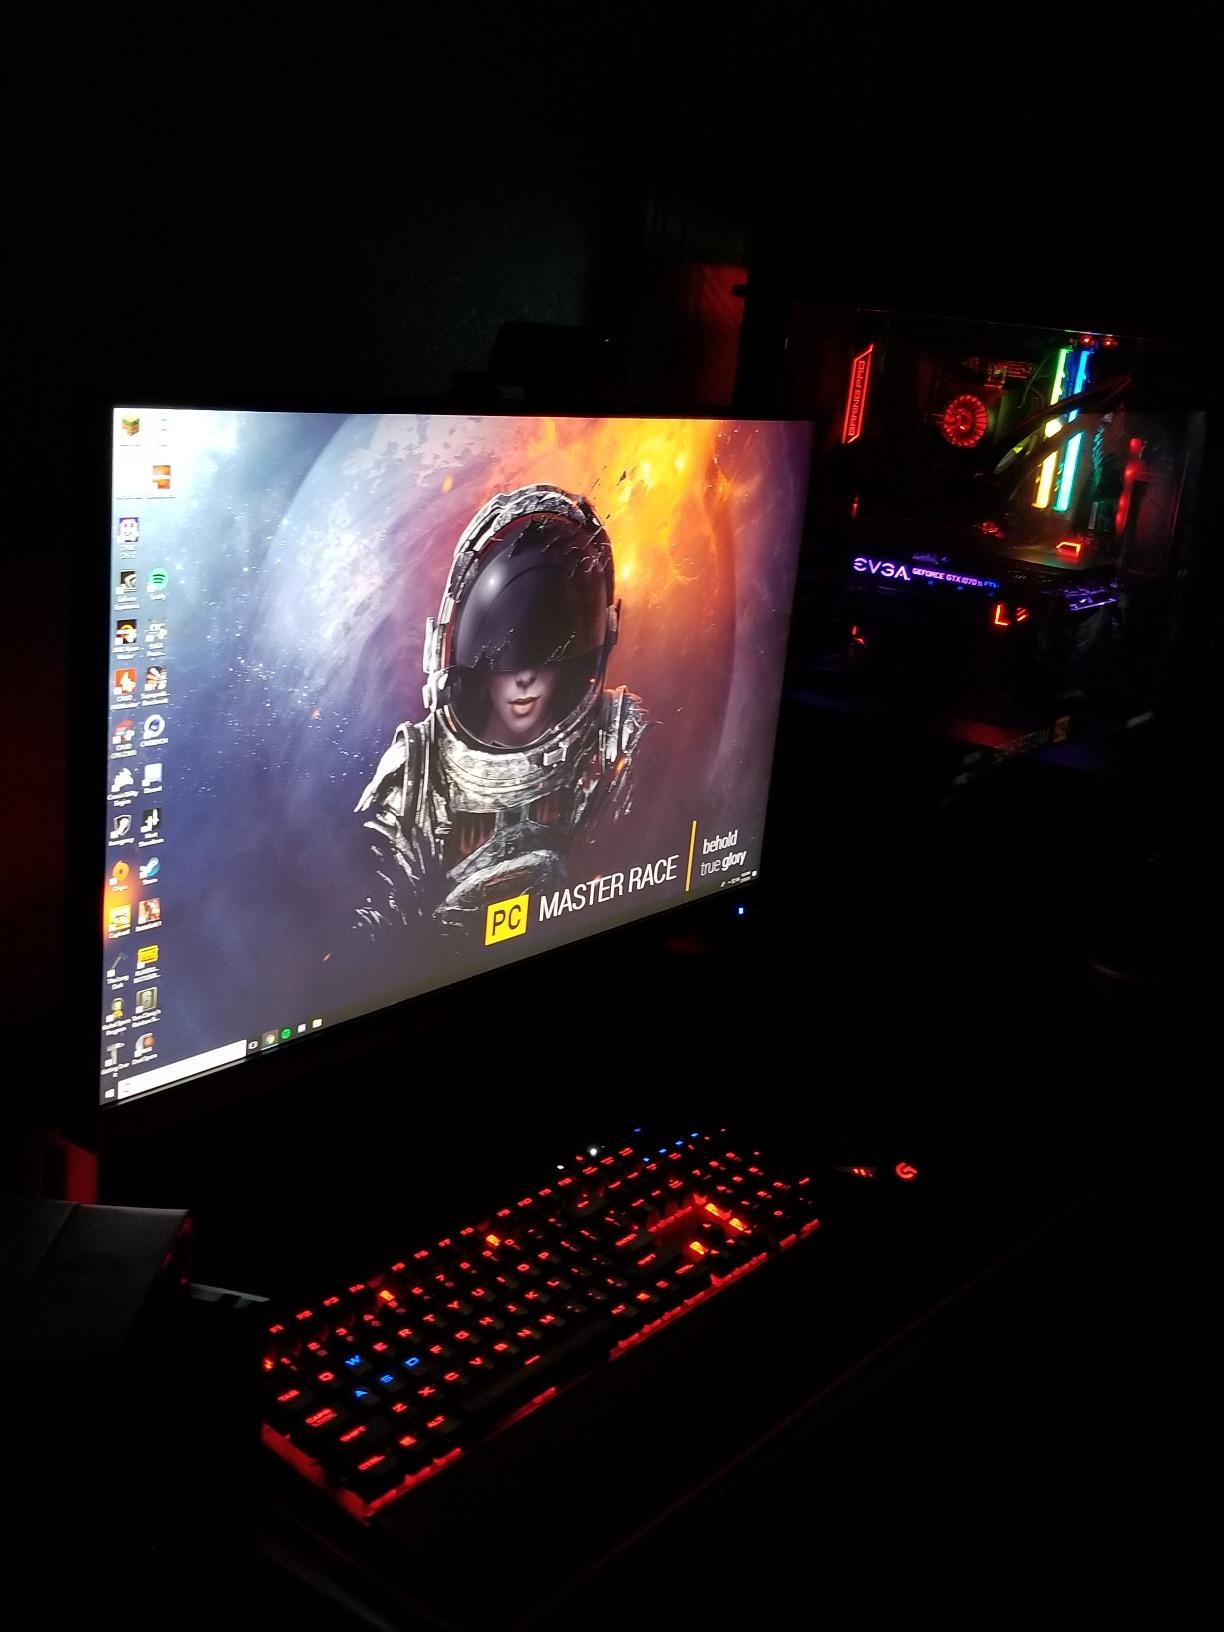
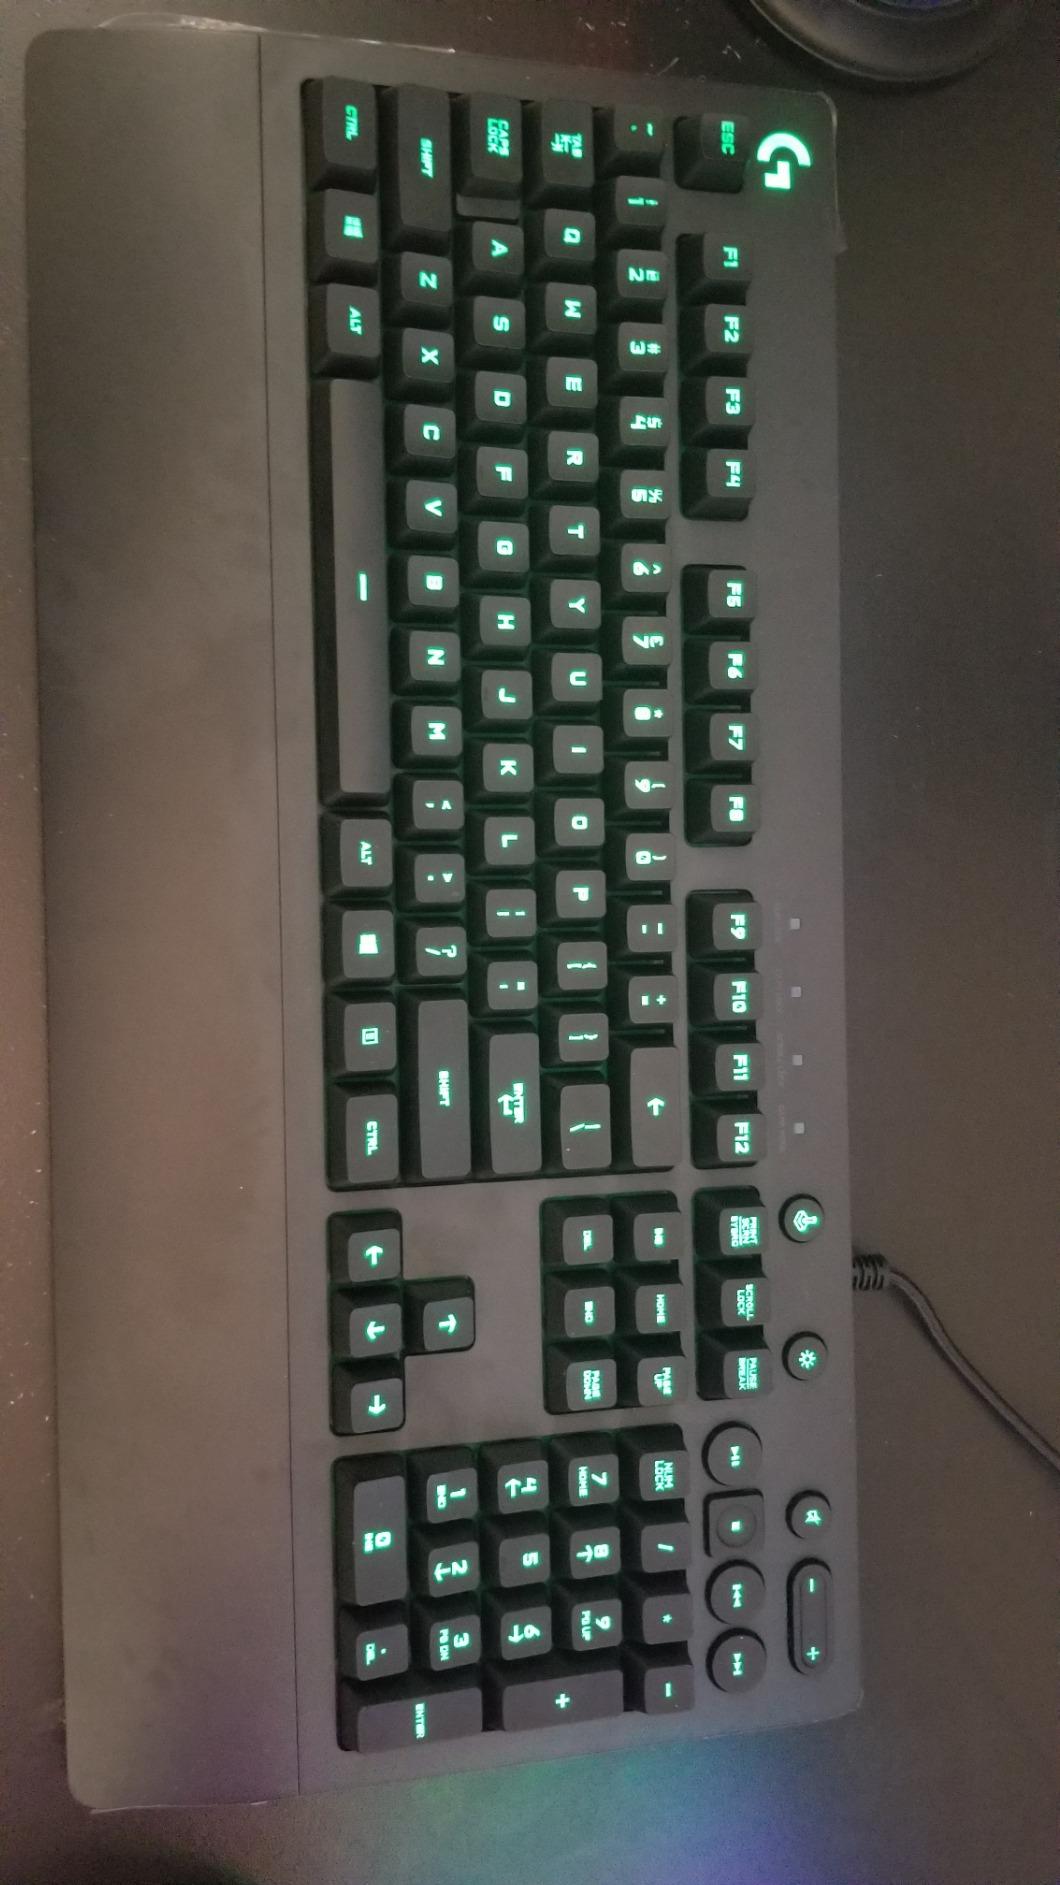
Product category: keyboard
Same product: no